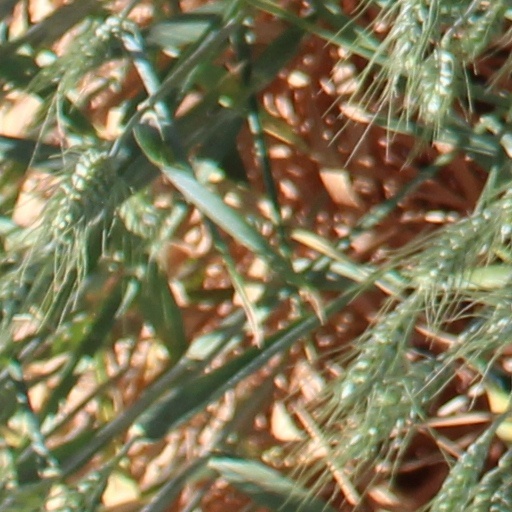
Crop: wheat